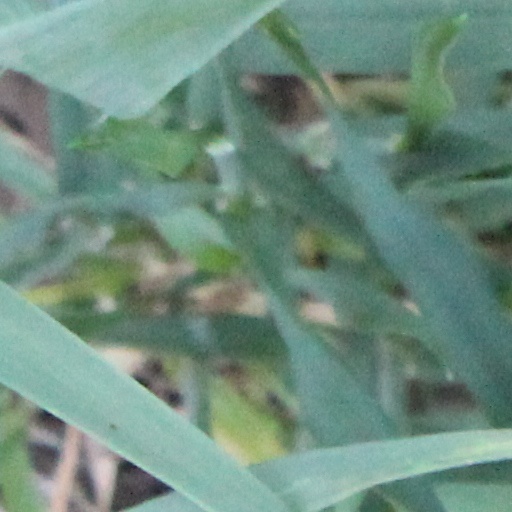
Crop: wheat